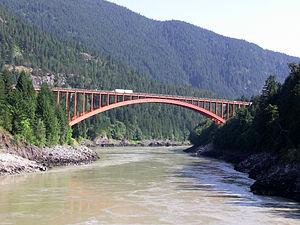
Cet article présente une liste de ponts remarquables du Canada, tant par leurs caractéristiques dimensionnelles, que par leur intérêt architectural ou historique.